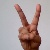
The image shows a hand gesture representing the letter 'V' in Indian Sign Language.